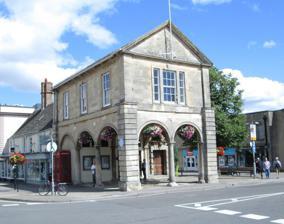
Building: Witney Town Hall
Country: United Kingdom
Year built: 1780
Municipal building in Witney, Oxfordshire, England Witney Town Hall Witney Town Hall Location Market Square, Witney Coordinates 51°47′02″N 1°29′07″W / 51.7839°N 1.4853°W / 51.7839; -1.4853 Built 1786 Architect Sir William Chambers Architectural style(s) Neoclassical style Listed Building – Grade II* Official name Town Hall Designated 14 May 1952 Reference no. 1213347 Shown in Oxfordshire Witney Town Hall is a municipal structure in Spring Lane in Market Square, Witney , Oxfordshire , England.  The town hall, which is the headquarters of Witney Town Council, is a Grade II* listed building . History The first town hall in Witney was built in the Market Square in 1514. The borough courts held hearings in the building from the mid-16th century and it was used for social events by the 17th century. It was arcaded on the ground floor to allow markets to be held and an assembly room with was established on the first floor. A village lock-up for holding petty criminals was installed in the arcaded area in the early 18th century and a horse-drawn fire engine was installed in the same area in the mid-18th century. Civic leaders decided to replace the town hall in the early 1780s. The new building was designed in the neoclassical style , probably by Sir William Chambers , built in ashlar stone extracted from a quarry at Black Bourton by masons, James Gulliver and William Harris, and was completed in 1786. The design involved a symmetrical main frontage with three bays facing onto the Market Square: the bays were divided by Tuscan order columns supporting the first floor structure and the meeting room on the first floor featured a large bay window facing onto Langdale Gate. The town hall became the main meeting place for vestry meetings in the late 18th century. However, after the area was advanced to the status of urban district in 1895, the new civic leaders decided to hold their meetings in the Corn Exchange , rather than the town hall. Once the local borough courts ceased operating in 1925, the town hall fell vacant. Ownership of the building passed to a body known as the Town Hall Charity in 1929, and, following the change of ownership, alterations, which involved filling in the left hand arcade, were carried out to a design by Thomas Rayson in 1930. The work also included installation of public toilets on the ground floor, the fitting of a new staircase and the removal of the bay window on the first floor. Following the local government re-organisation in 1974, which saw the abolition of Witney Urban District Council, the new parish level body, Witney Town Council, chose to refurbish the town hall at a cost of £15,000 and made the building its main meeting place. These works also saw the removal of the public toilets on the ground floor and the creation of a town clerk's office. Notes